ICON (microcomputer)

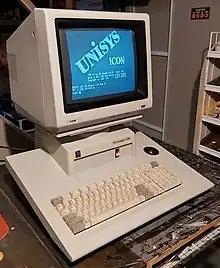
An early model ICON from the Burroughs era

The ICON (also the CEMCorp ICON, Burroughs ICON, and Unisys ICON, and nicknamed the bionic beaver) was a networked personal computer built specifically for use in schools, to fill a standard created by the Ontario Ministry of Education. It was based on the Intel 80186 CPU and ran an early version of QNX, a Unix-like operating system. The system was packaged as an all-in-one machine similar to the Commodore PET, and included a trackball for mouse-like control. Over time, a number of GUI-like systems appeared for the platform, based on the system's NAPLPS-based graphics system.